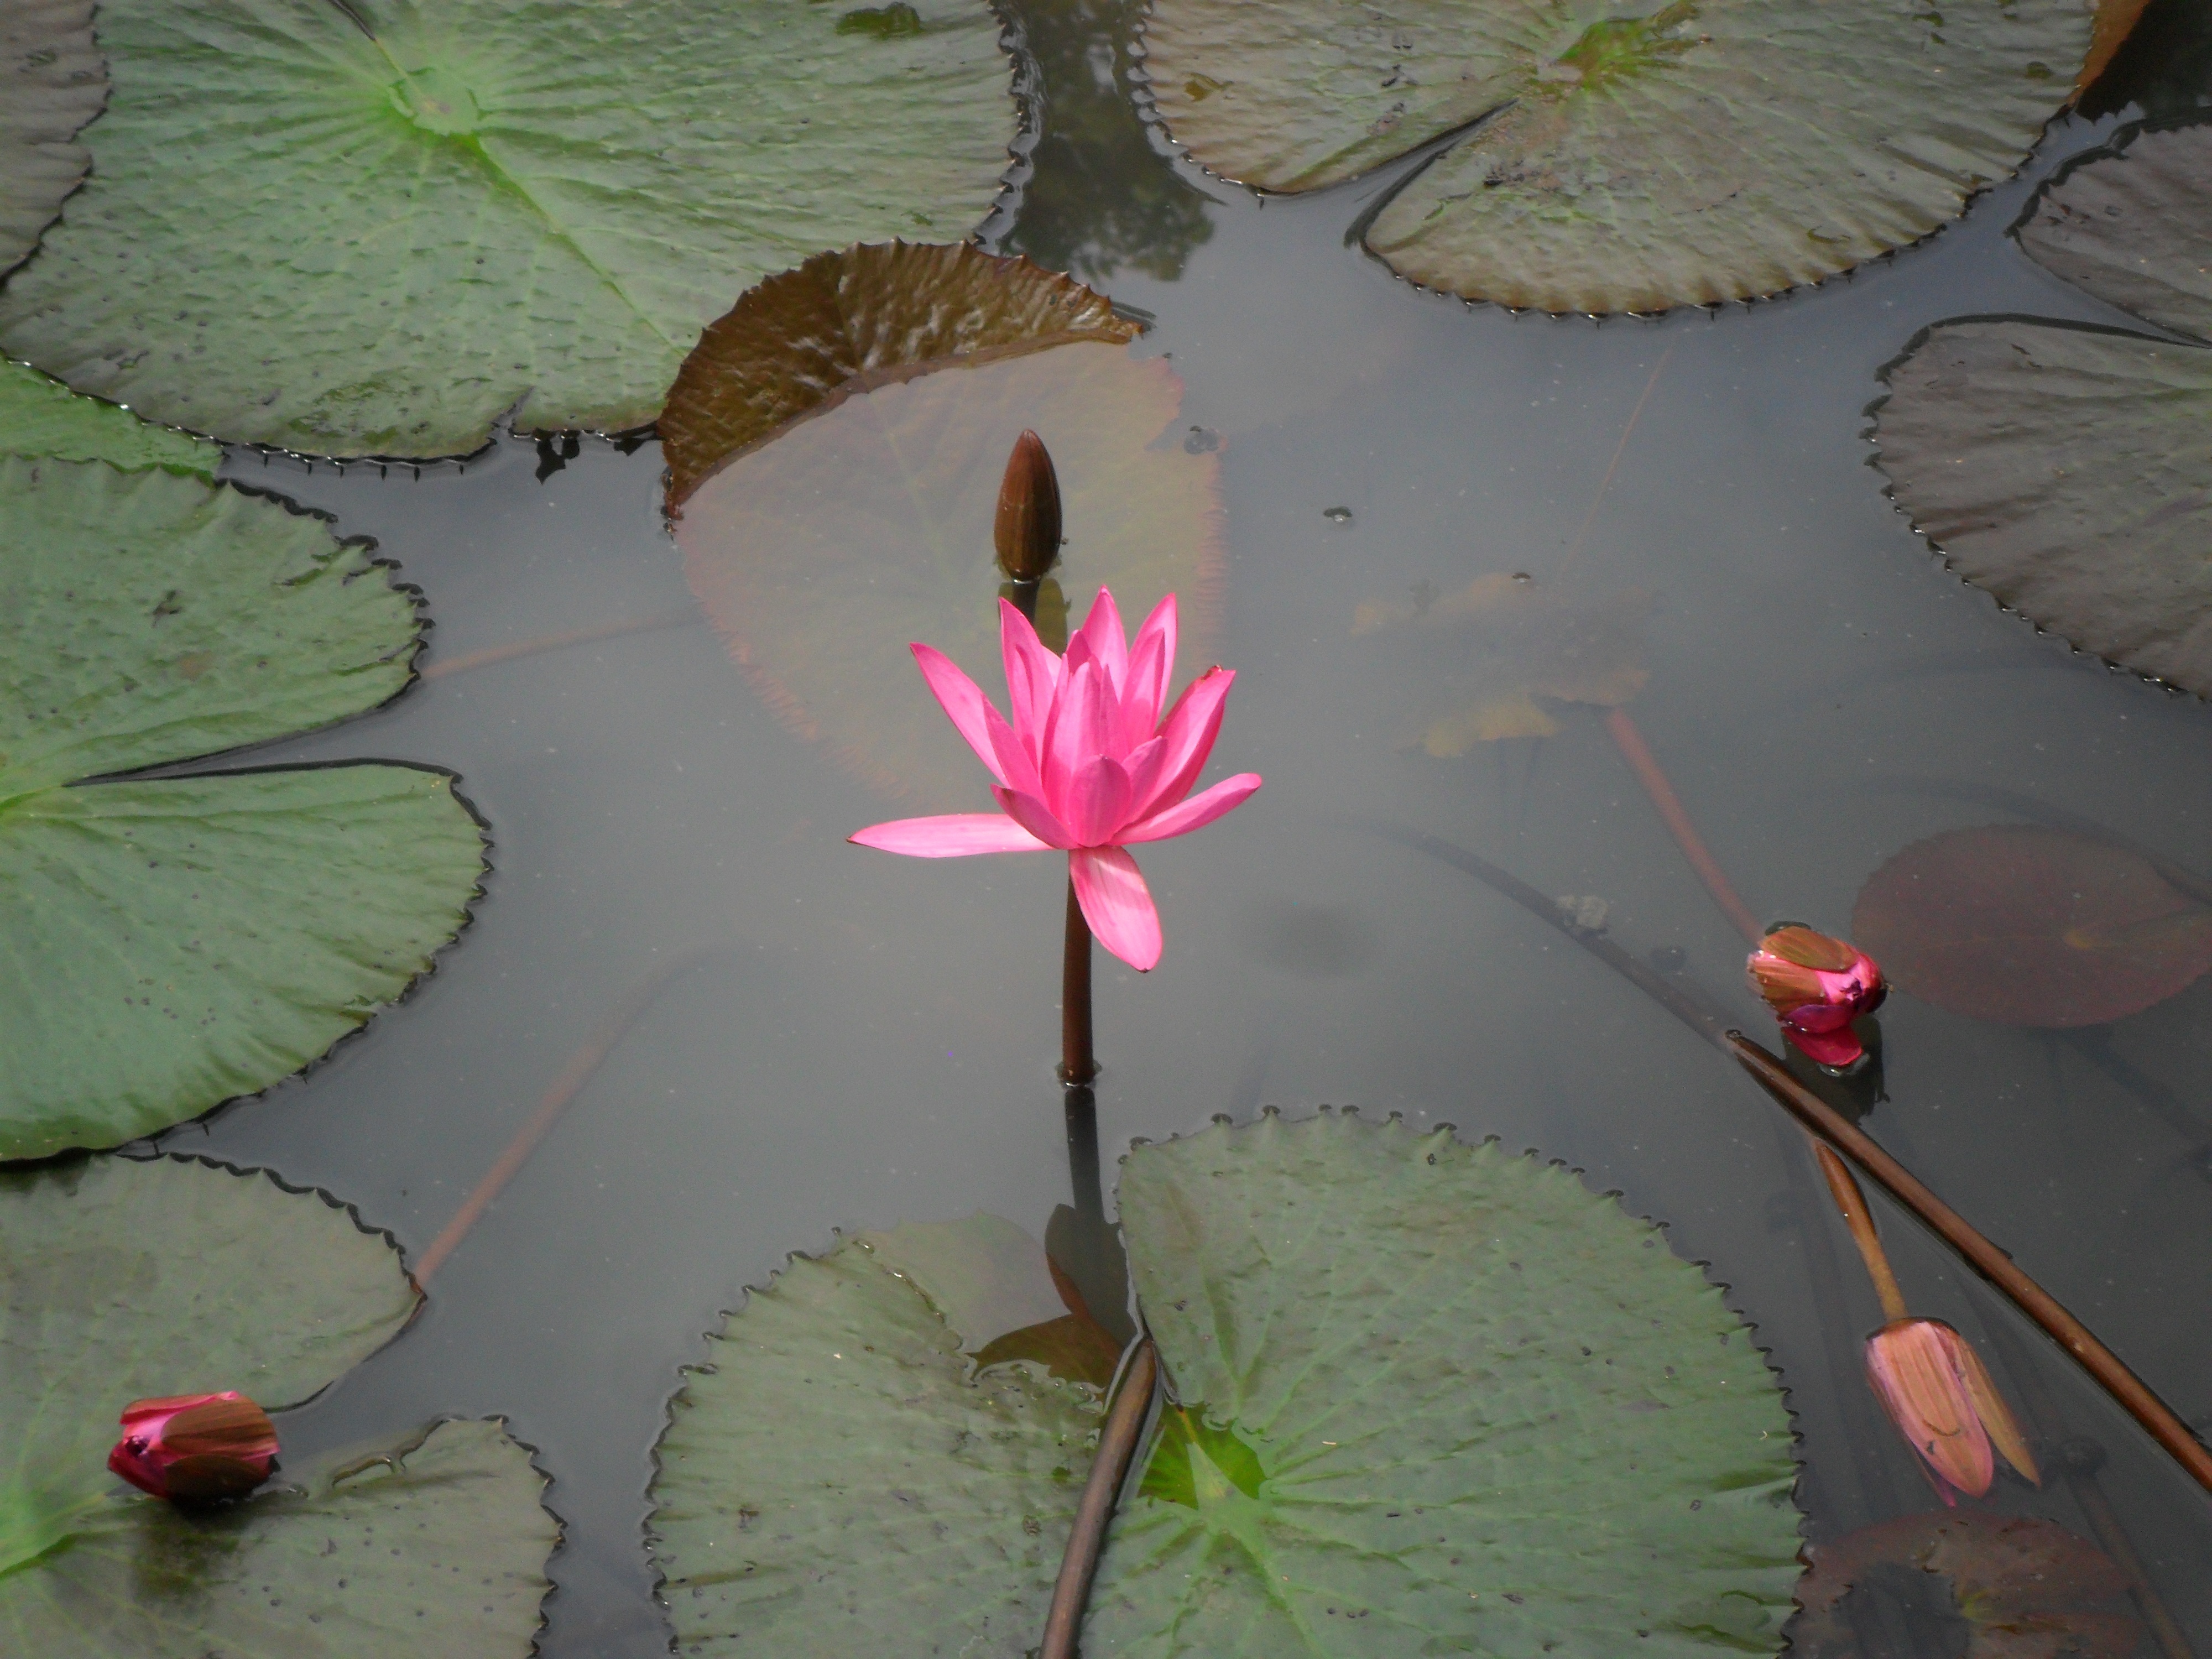
plant, leaf, flower, petal, pond, green, botany, pink, aquatic plant, flora, lotus, land plant